Conrad Bassett-Bouchard

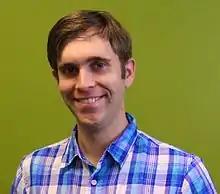
Conrad Bassett-Bouchard in 2016

Conrad Bassett-Bouchard (born November 10, 1989) is an American "Scrabble" player who won the 2014 National Scrabble Championship. That year, Conrad won 22 out of 31 games and defeated Jason Li to win the grand prize of $10,000. Bassett-Bouchard began his "Scrabble" career in 2004 and has since won over 1,100 games and over $29,000 while compiling a winning percentage of .629.